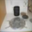
Label: can